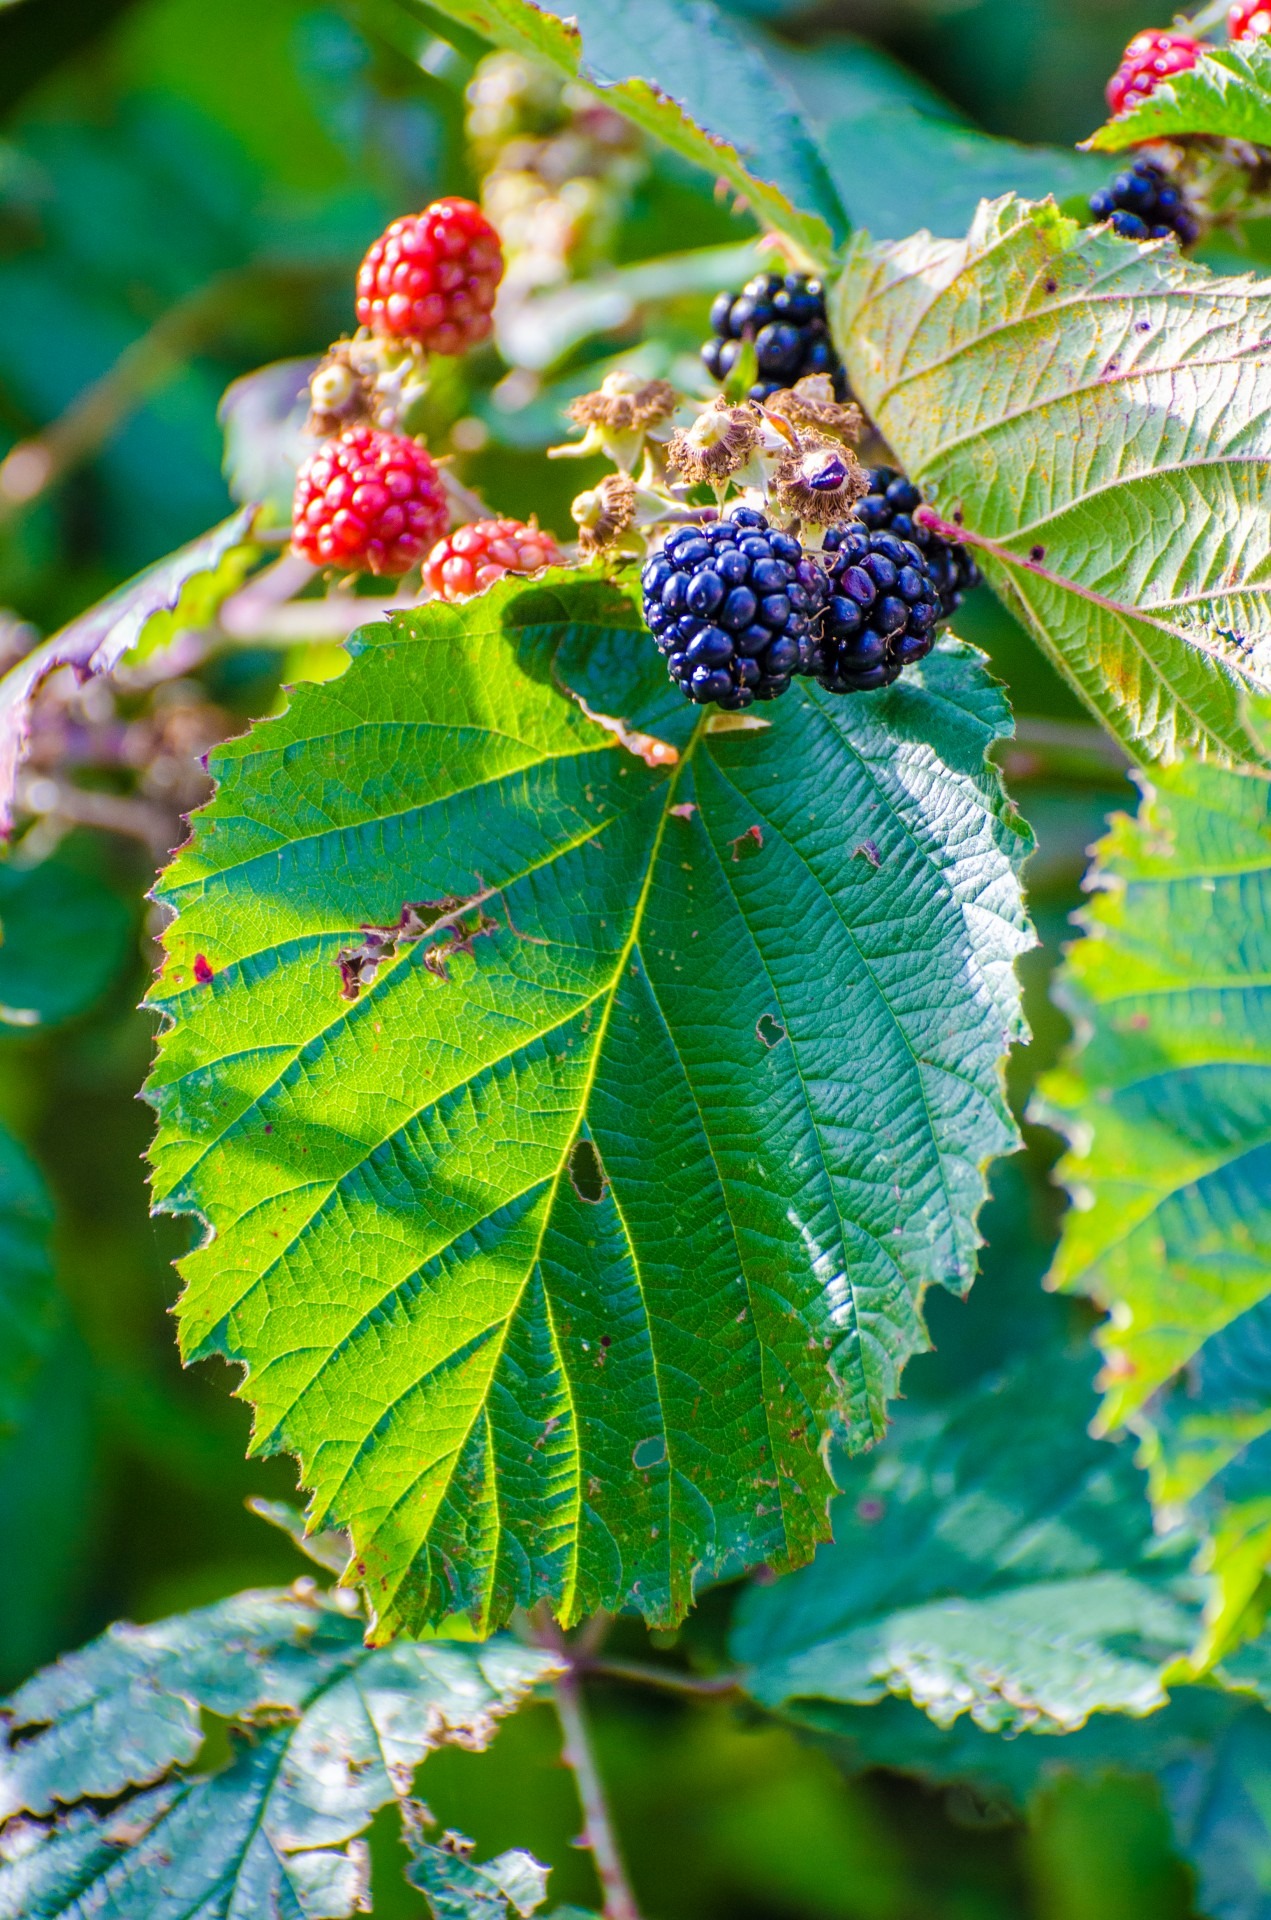
tree, nature, branch, blossom, plant, fruit, berry, leaf, flower, summer, ripe, bush, food, green, produce, macro, autumn, drink, botany, black, gourmet, flora, blackberry, outdoors, shrub, day, healthy eating, berry fruit, macro photography, mulberry, color image, flowering plant, sweet food, food drink, woody plant, land plant, red mulberry, thorn bush, nutritional supplement, brambleberry